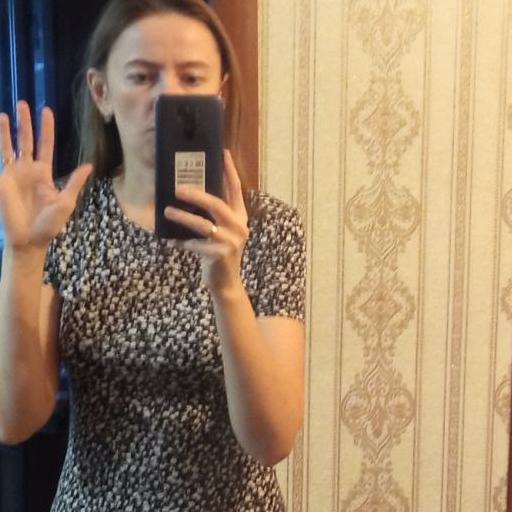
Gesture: no_gesture